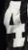
Number: 4